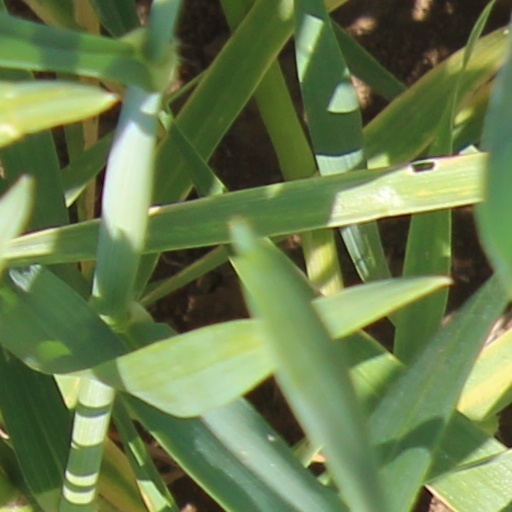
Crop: wheat